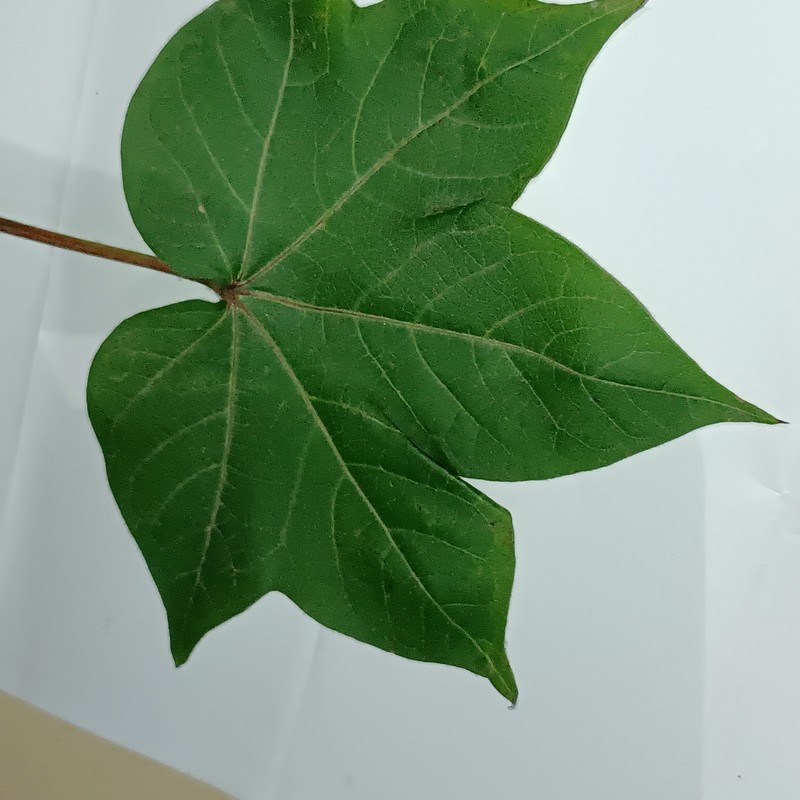
Label: Healthy Leaf